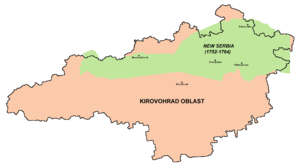
La Nouvelle Serbie fut un territoire de la Russie impériale entre 1752 et 1764. Il était situé sur le territoire de l'actuelle oblast de Kirovohrad, en Ukraine. Le centre administratif de la province était la ville de Novomirgorod.